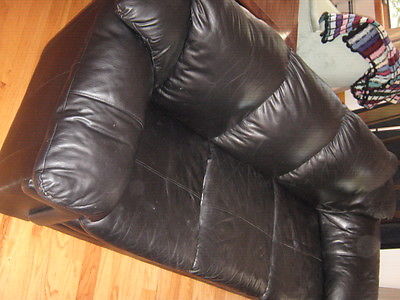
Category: sofa